Chinese Indonesians

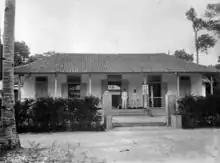
Chinese-language school owned by the Tiong Hoa Hwe Koan in Sungailiat, Bangka

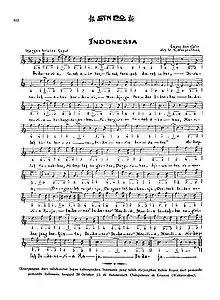
Early draft of the "Indonesia Raya", later adopted as a national anthem, in a 1928 weekly edition of the "Sin Po" newspaper

The Chinese were perceived as temporary residents and encountered difficulties in obtaining land rights. Europeans were prioritized in the choice of plantation areas, while colonial officials believed the remaining plots must be protected and preserved for the indigenous population. Short-term and renewable leases of varying lengths were later introduced as a temporary measure, but many Chinese remained on these lands upon expiration of their contracts and became squatters. At the beginning of the 20th century, the colonial government began to implement the "Ethical Policy" to protect the indigenous population, casting the Chinese as the "foremost enemy of the natives". Under the new policy, the administration increased restrictions on Chinese economic activities, which they believed exploited the native population.